Swallow Street

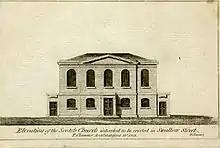
Front elevation of 1801 plans for a new Swallow Street Scotch Church building

Richard Baxter, a Puritan church leader, preached from rooms hired in Swallow Street between April and November 1676. Thomas Tenison, a future Archbishop of Canterbury, is recorded to have established a chapel of ease in Swallow Street in the late 17th century, during the 1680-1691 period of his incumbency of St Martin-in-the-Fields, and perhaps in response to the huge rise in the population of the parish, from 19,000 in 1660 to 69,000 in 1685. Thomas Frognall Dibdin for a time held a preachership at the chapel.